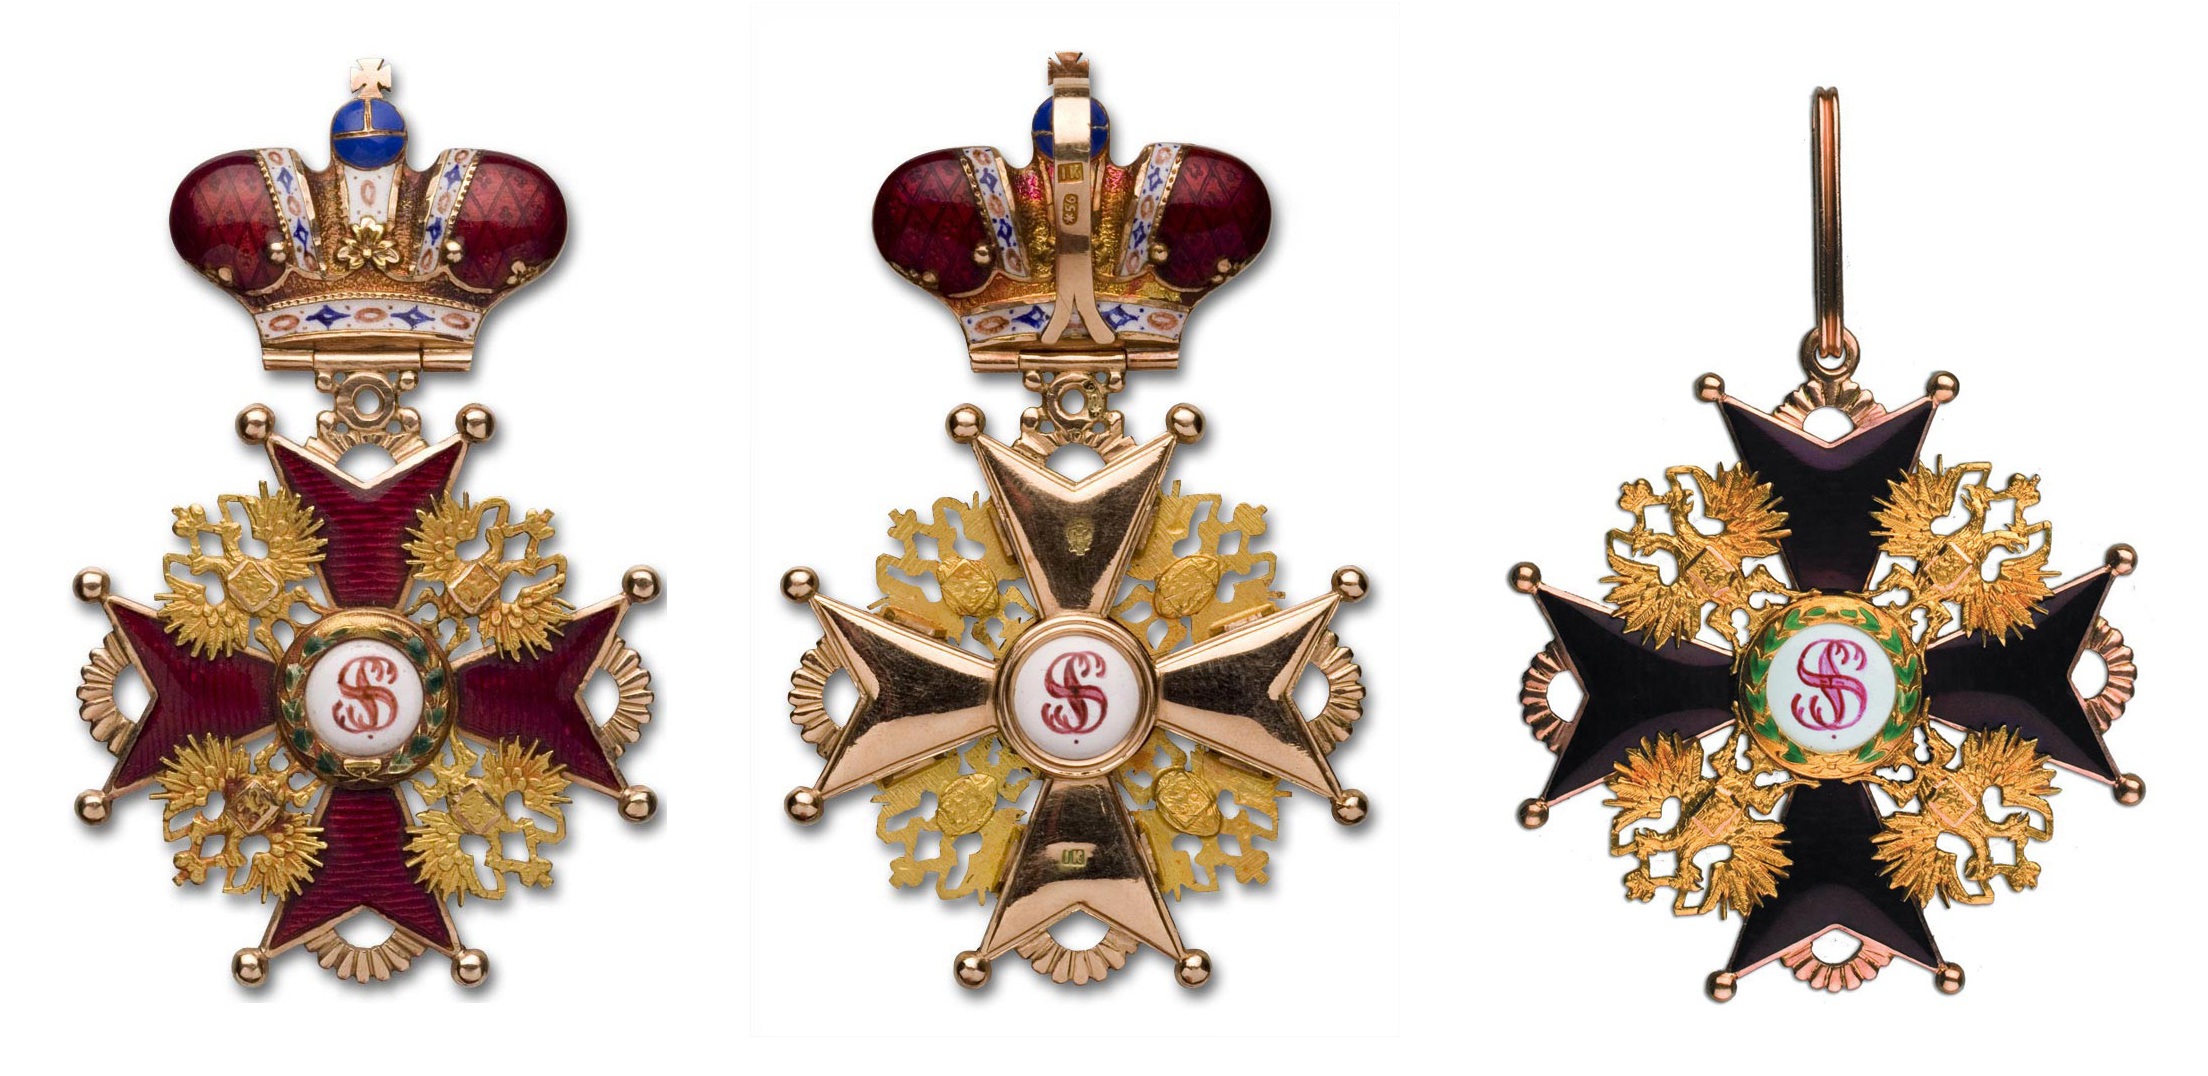
decoration, golden, collection, cross, jewelry, crown, jewellery, decorative, history, imperial, russia, hobby, enamel, gilding, valuable, russian empire order, royal award, russian order, for services to the fatherland, monogram, fashion accessory, cuckoo clock